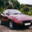
Label: automobile